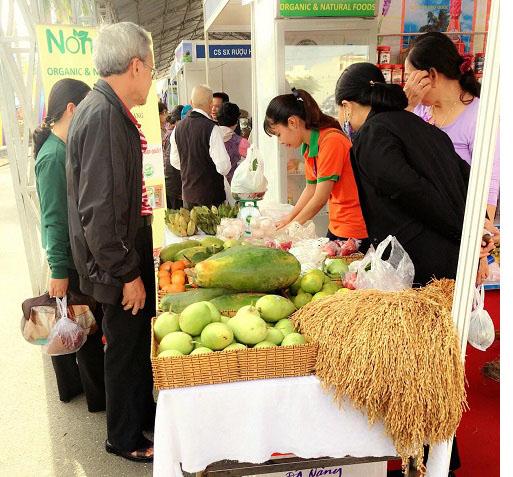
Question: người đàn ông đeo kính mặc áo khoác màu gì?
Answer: người đàn ông đeo kính mặc áo khoác màu đen